Thuja plicata

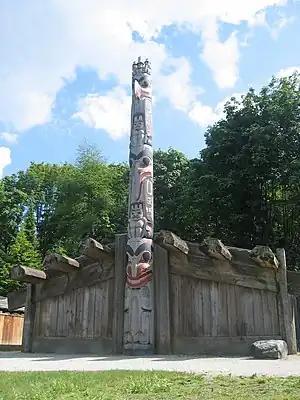
A totem pole outside a six-post house at the University of British Columbia

Western redcedar is considered the Tree of Life by many of the First Nations of the Pacific Northwest, as the tree gave them everything that they needed for life: food, water (in the form of water tight woven cedar bark baskets), clothing, medicine, transportation (their canoes made from the wood), shelter (boards of wood used to build their long houses), and spirituality (the boughs being used in many ceremonies). Some northwest coast tribes refer to themselves as "people of the Red Cedar" because of their extensive dependence on the tree for basic materials. The wood has been used for constructing housing and totem poles, and crafted into many objects, including masks, utensils, boxes, boards, instruments, canoes, vessels, houses, and ceremonial objects. Western redcedar is also associated with a long tradition of curing and cooking fish over the open fire. Roots and bark are used for baskets, bowls, ropes, clothing, blankets, and rings.